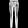
Label: Trouser